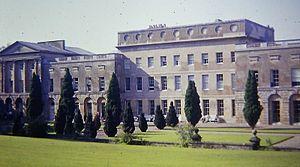
Joshua Vanneck, 2ᵉ baron Huntingfield est un pair britannique et membre du Parlement.
Joshua Vanneck, 1ᵉʳ baron Huntingfield, connu sous le nom de Sir Joshua Vanneck, 3e baronnet, de 1791 à 1796, est un marchand britannique et membre du Parlement.